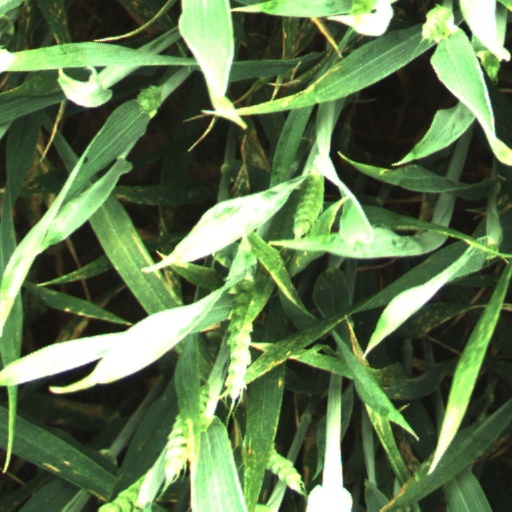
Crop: wheat